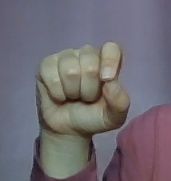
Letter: fa